Capas National Shrine

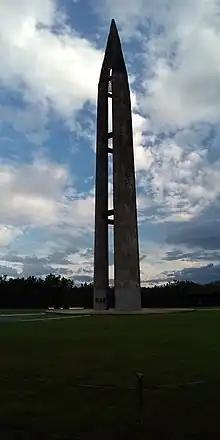
The -tall obelisk at the shrine

On 9 April 2003, a obelisk symbolizing peace surrounded by a new memorial wall were unveiled on a part of the grounds of the former internment camp. The obelisk is surrounded by a three-segmented, black marble wall engraved with the names of more than 30,000 Filipinos who were incarcerated in the camp. There are also statistics about the total number of prisoners and dead, accompanied by poems for peace.